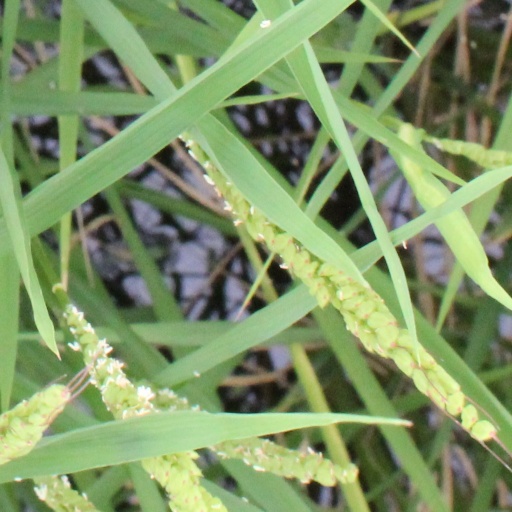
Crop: rice